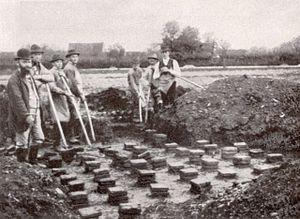
Le temple d'Apollon Grannus est un temple romain du IIIᵉ siècle situé en Bavière dans le village de Faimingen près de Lauingen.